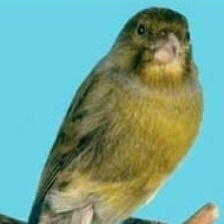
Species: CANARY
Scientific name: SERINUS CANARIA DOMESTICA